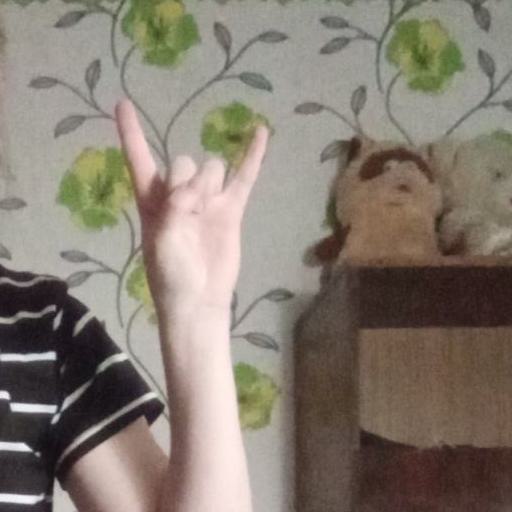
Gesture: rock